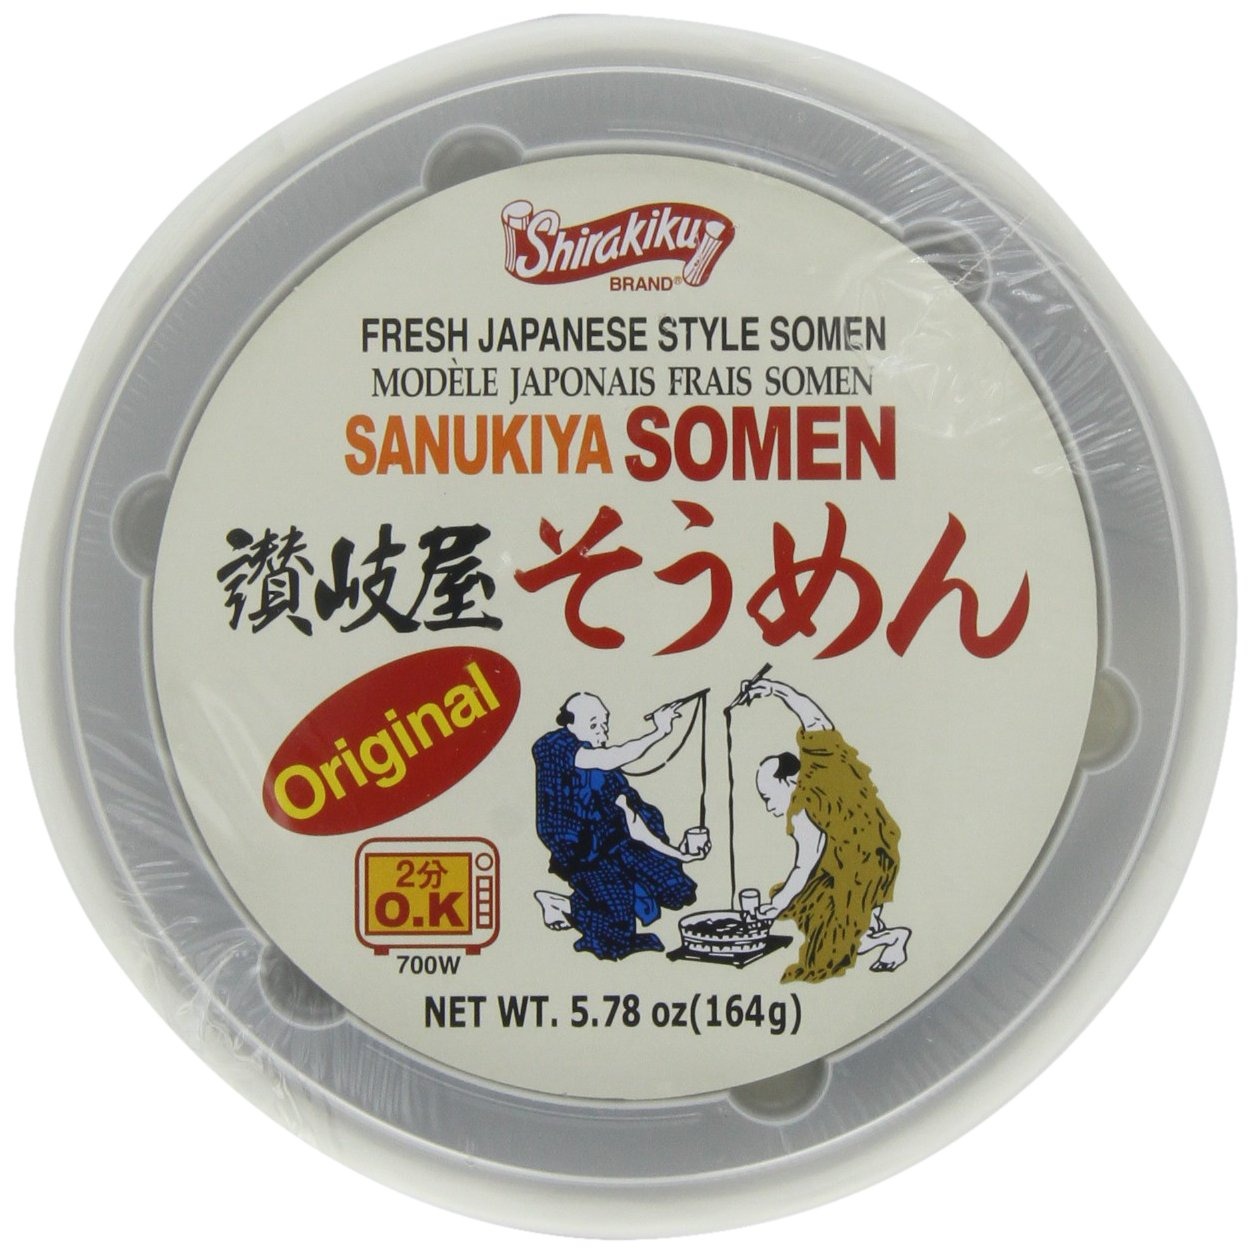
Item Name: Shirakiku Somen Cup Nama Instant Original, 5.78-Ounce Units (Pack of 6)
Bullet Point 1: shirakiku
Bullet Point 2: somen
Bullet Point 3: cup
Bullet Point 4: instant
Bullet Point 5: original
Product Description: Specifications: 5.78OZ Storage: Store in a dry, cool place
Value: 37.0
Unit: Ounce

Price: 7.99